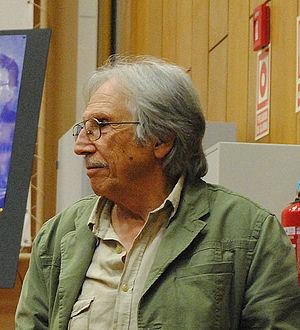
Mario Brenta est un réalisateur et scénariste italien. Il fait ses premières expériences professionnelles dans la publicité, d’abord graphiste puis scénariste de spots télévisés. Sa véritable passion est cependant le cinéma, raison pour laquelle il s’installe à Rome où il travaille durant plusieurs années comme premier assistant réalisateur et scénariste. Il réalise d'abord des fictions longs-métrages puis des documentaires de création qu'il co-réalise avec Karine de Villers. Mario Brenta est également professeur de Langage Cinématographique et d’Iconologie du Cinéma à l’Université de Padoue, de Réalisation à L’Ecole d’Art Cinématographique “G.M.Volonté” de Rome, à l’ACT de Cinecittà ainsi que visiting professor au CSC de Milan, FEMIS de Paris, INSAS de Bruxelles, ISMAC de Rabat et plusieurs universités étrangères parmi lesquelles : Paris Sorbonne, Nice, Amiens, Valladolid, Segovia, Tétouan.